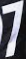
Number: 7